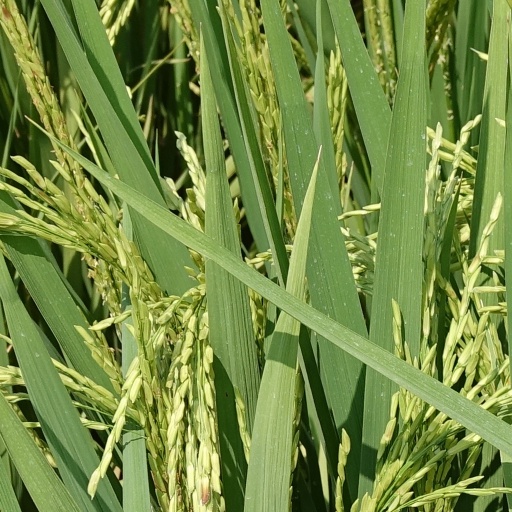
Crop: rice